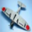
Label: airplane